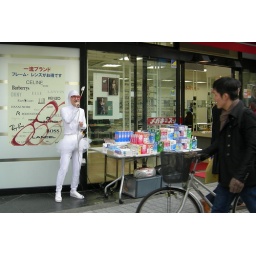
Yes, that is a man in a swan costume standing outside a Japan street singing like he's in a K-room...